Casiotone for the Painfully Alone

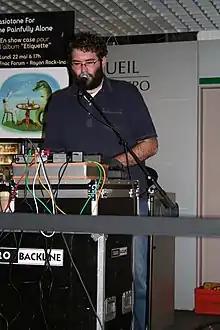
Owen Ashworth

Casiotone for the Painfully Alone (CFTPA) was the musical solo-project of musician Owen Ashworth (born April 22, 1977) of Redwood City, California.